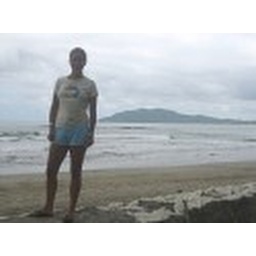
ALSF shirt on the beach in Costa Rica